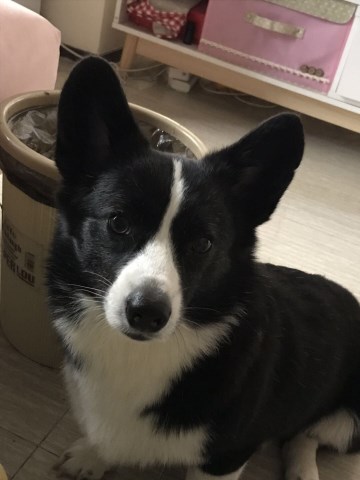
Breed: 2909-n000116-Cardigan